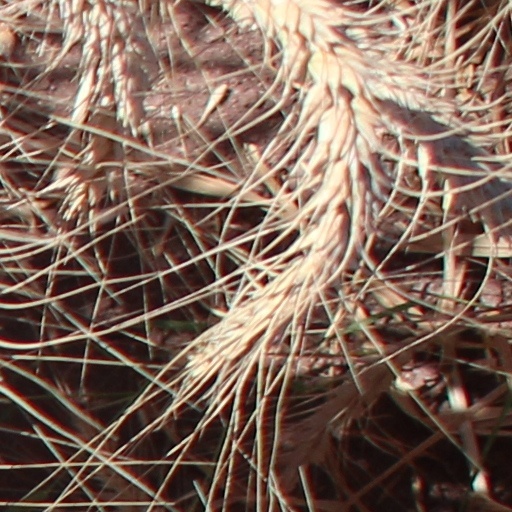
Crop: wheat